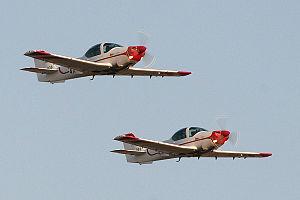
Le Grob G 120A est un avion biplace monomoteur d'entraînement et de voltige aérienne, fabriqué par la société allemande Grob Aircraft. Basé sur le Grob G 115, il est spécialement conçu pour l'entrainement des pilotes militaires et civils. C'est un monoplan à voilure basse avec une cellule en composite carbone et un train d'atterrissage tricycle équipé d'un moteur Lycoming et d'une hélice tripale.